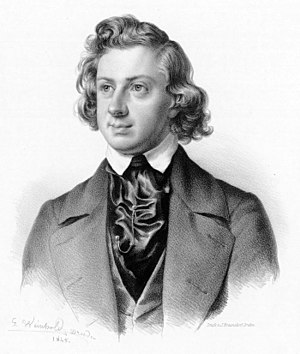
Niels W. Gade / Liv og gerning / Læreår i udlandet
Niels Wilhelm Gade, litografi af Johann Georg Weinhold, 1845
Niels Wilhelm Gade, i Danmark normalt kaldet Niels W. Gade, var en dansk komponist, dirigent og organist. Gennem mere end fyrre år var Gade den dominerende skikkelse i dansk musikliv. Hans mest kendte værk er Elverskud.